16th Infantry Regiment (United States)

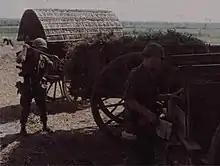
Men of Company "A", 2nd Battalion, 16th Infantry, check a wagon loaded with grain for hidden weapons and ammunition near Di An Base Camp, 6 April 1969

In 1965, the 2nd Battalion, 16th Infantry Regiment and the 2nd Battalion, 18th Infantry Regiment became the first elements of the Division to deploy to South Vietnam. The battalion arrived on the on 14 July 1965 as a part of the 2nd Brigade, 1st Infantry Division (United States) and debarked at Vung Tau. The troops were initially sent to Long Binh Post north of Saigon and there the battalion immediately began building a base camp named Camp Ranger. In the many ensuing operations, the elusive enemy had to be found before he could be destroyed and to find him the troops had to remain almost constantly in the field on search missions. "Search and Destroy" operations such as those conducted during Operations Mastiff, Bushmaster, Abilene, Birmingham, El Paso, Attleboro, Cedar Falls and Junction City usually found the battalion operating far from its base camp area throughout the III Corps Tactical Zone. The sites of these missions included many areas that were to become well known to many U.S. infantrymen during the Vietnam years: the impenetrable jungles of Tay Ninh near Cambodia; Ho Bo Woods; the "Iron Triangle"; the Michelin Rubber Plantation; the Trapezoid, and War Zones C and D. In all these places, the 2nd Rangers inflicted heavy losses on enemy manpower and supplies. In March, the 2nd Battalion moved to a new home at Camp Bearcat. Once settled into its new location, the battalion received a warning order for the next operation, Abilene. Abilene was a division-level effort to find and destroy several enemy formations operating due east of Saigon. The major incident during this huge mission took place near the village of Xã Cam My and the Courtenay Plantation. On the afternoon of Easter Sunday, 11 April 1966, C Company became engaged in one of the toughest battles of the war. Encountering the D800 Battalion set up in a well-fortified base camp, the 2nd Rangers fought fiercely, often hand to hand, for hours into the night. Although the company suffered heavy casualties, over 30 KIA, its soldiers held their own until a relief force arrived the following morning. The VC battalion, however, had paid heavy toll for its attempt to overrun C Company. With over 100 killed in action and its base camp destroyed, the remnants of the enemy unit were forced to flee to avoid complete destruction as the rest of the battalion continued the search. Throughout the rest of 1966, the 2/16th Infantry participated a series of pacification operations. The overall mission of these operations was to move into a semi-populated area and conduct extended operations to find and destroy enemy troops and support areas. These consisted of Operations El Paso I, II, and III, Allentown and Fairfax.